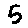
Label: 5